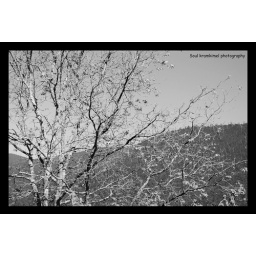
a tree in my backyard. mount little joe in the back ground